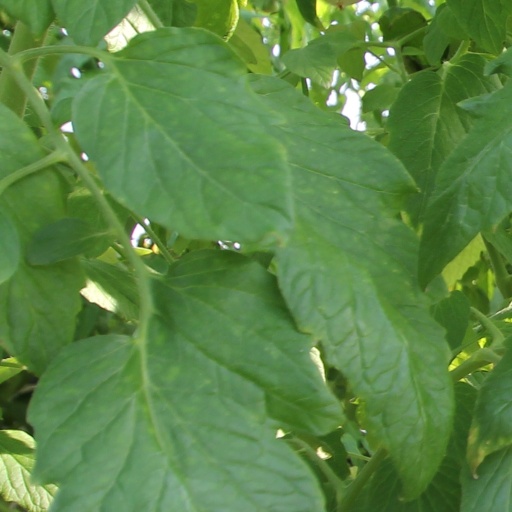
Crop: tomato